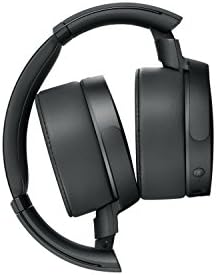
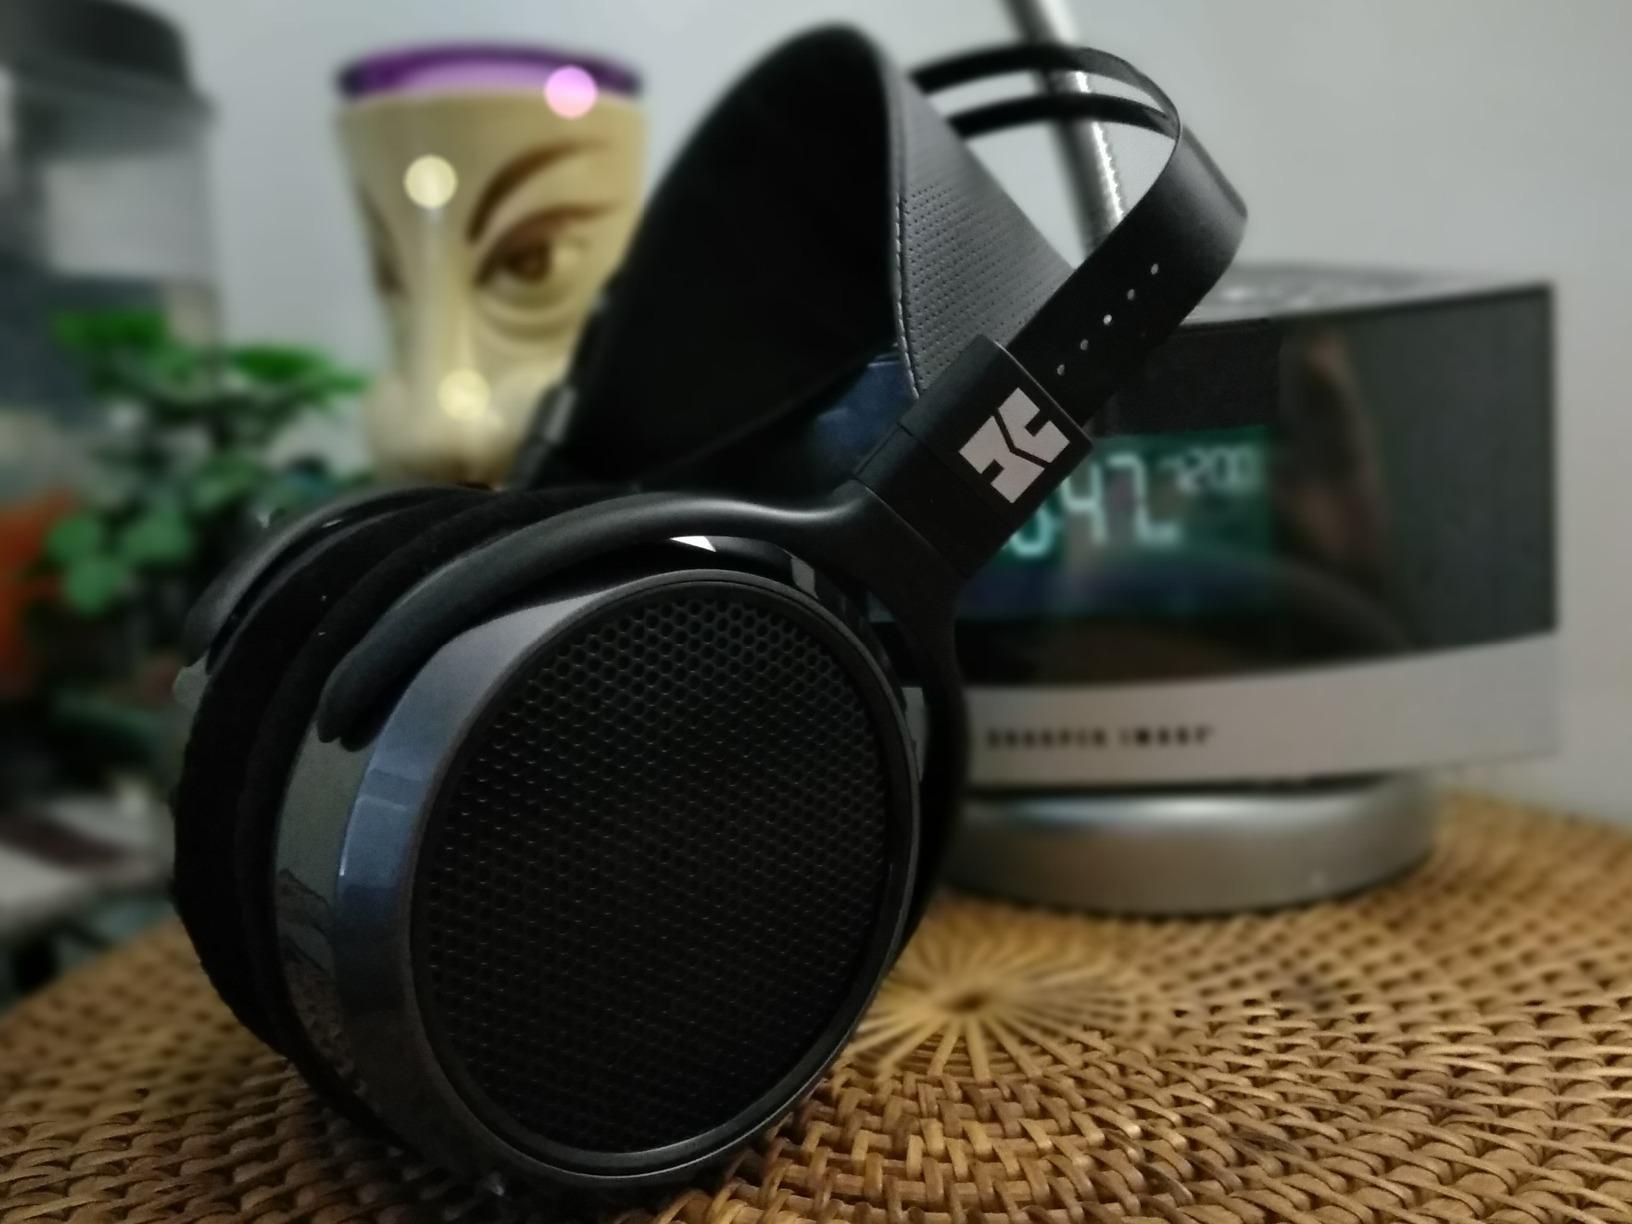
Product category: headphones
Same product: no